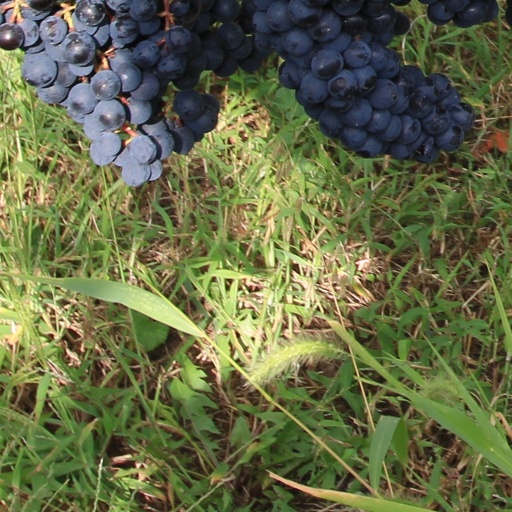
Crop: grape